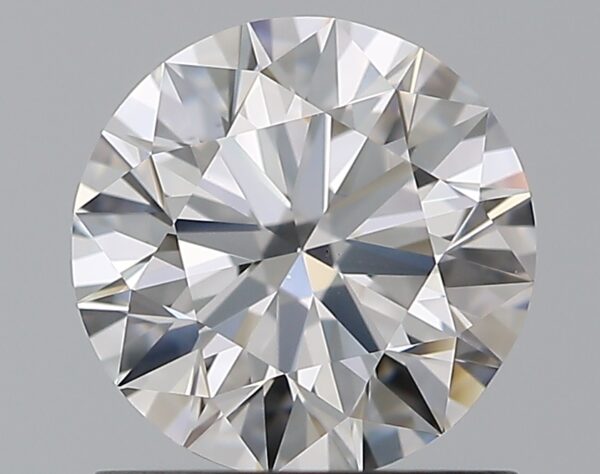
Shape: round
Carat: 1
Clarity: VS1
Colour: E
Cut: EX
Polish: EX
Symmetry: EX
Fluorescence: N
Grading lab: GIA
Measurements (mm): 6.4 x 6.44 x 3.93